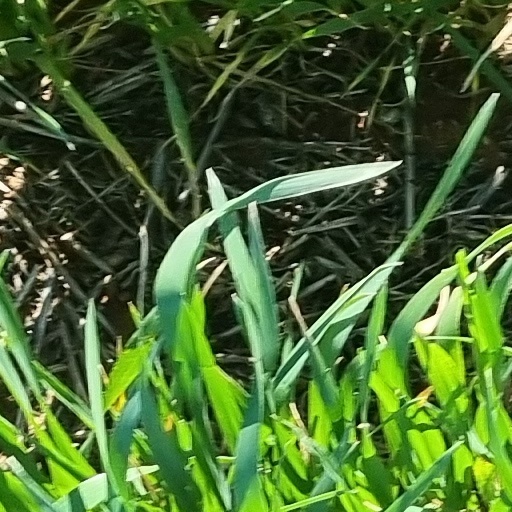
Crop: wheat